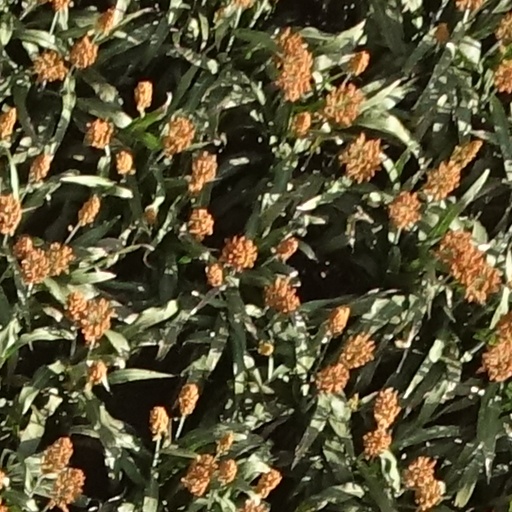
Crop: sorghum